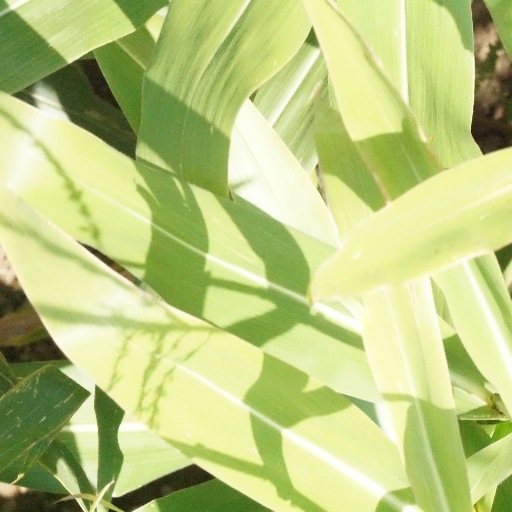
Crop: maize; corn